Thames Estuary

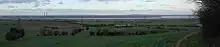
A western cross-section of the estuary. Background runs from Tilbury (left) to Mucking Creek: looking north from Shorne, which is south of the river

The term Greater Thames Estuary applies to the coast and the low-lying lands bordering the estuary. These are characterised by the presence of mudflats, low-lying open beaches, and salt marshes, namely the North Kent Marshes and the Essex Marshes. Human-made embankments are backed by reclaimed wetland grazing areas, but rising sea levels may make it necessary briefly to flood some of that land at spring tides, to take the pressure off the defences and main watercourses.